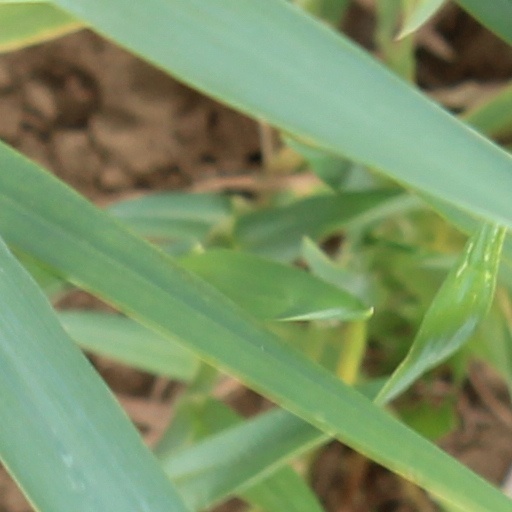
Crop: wheat